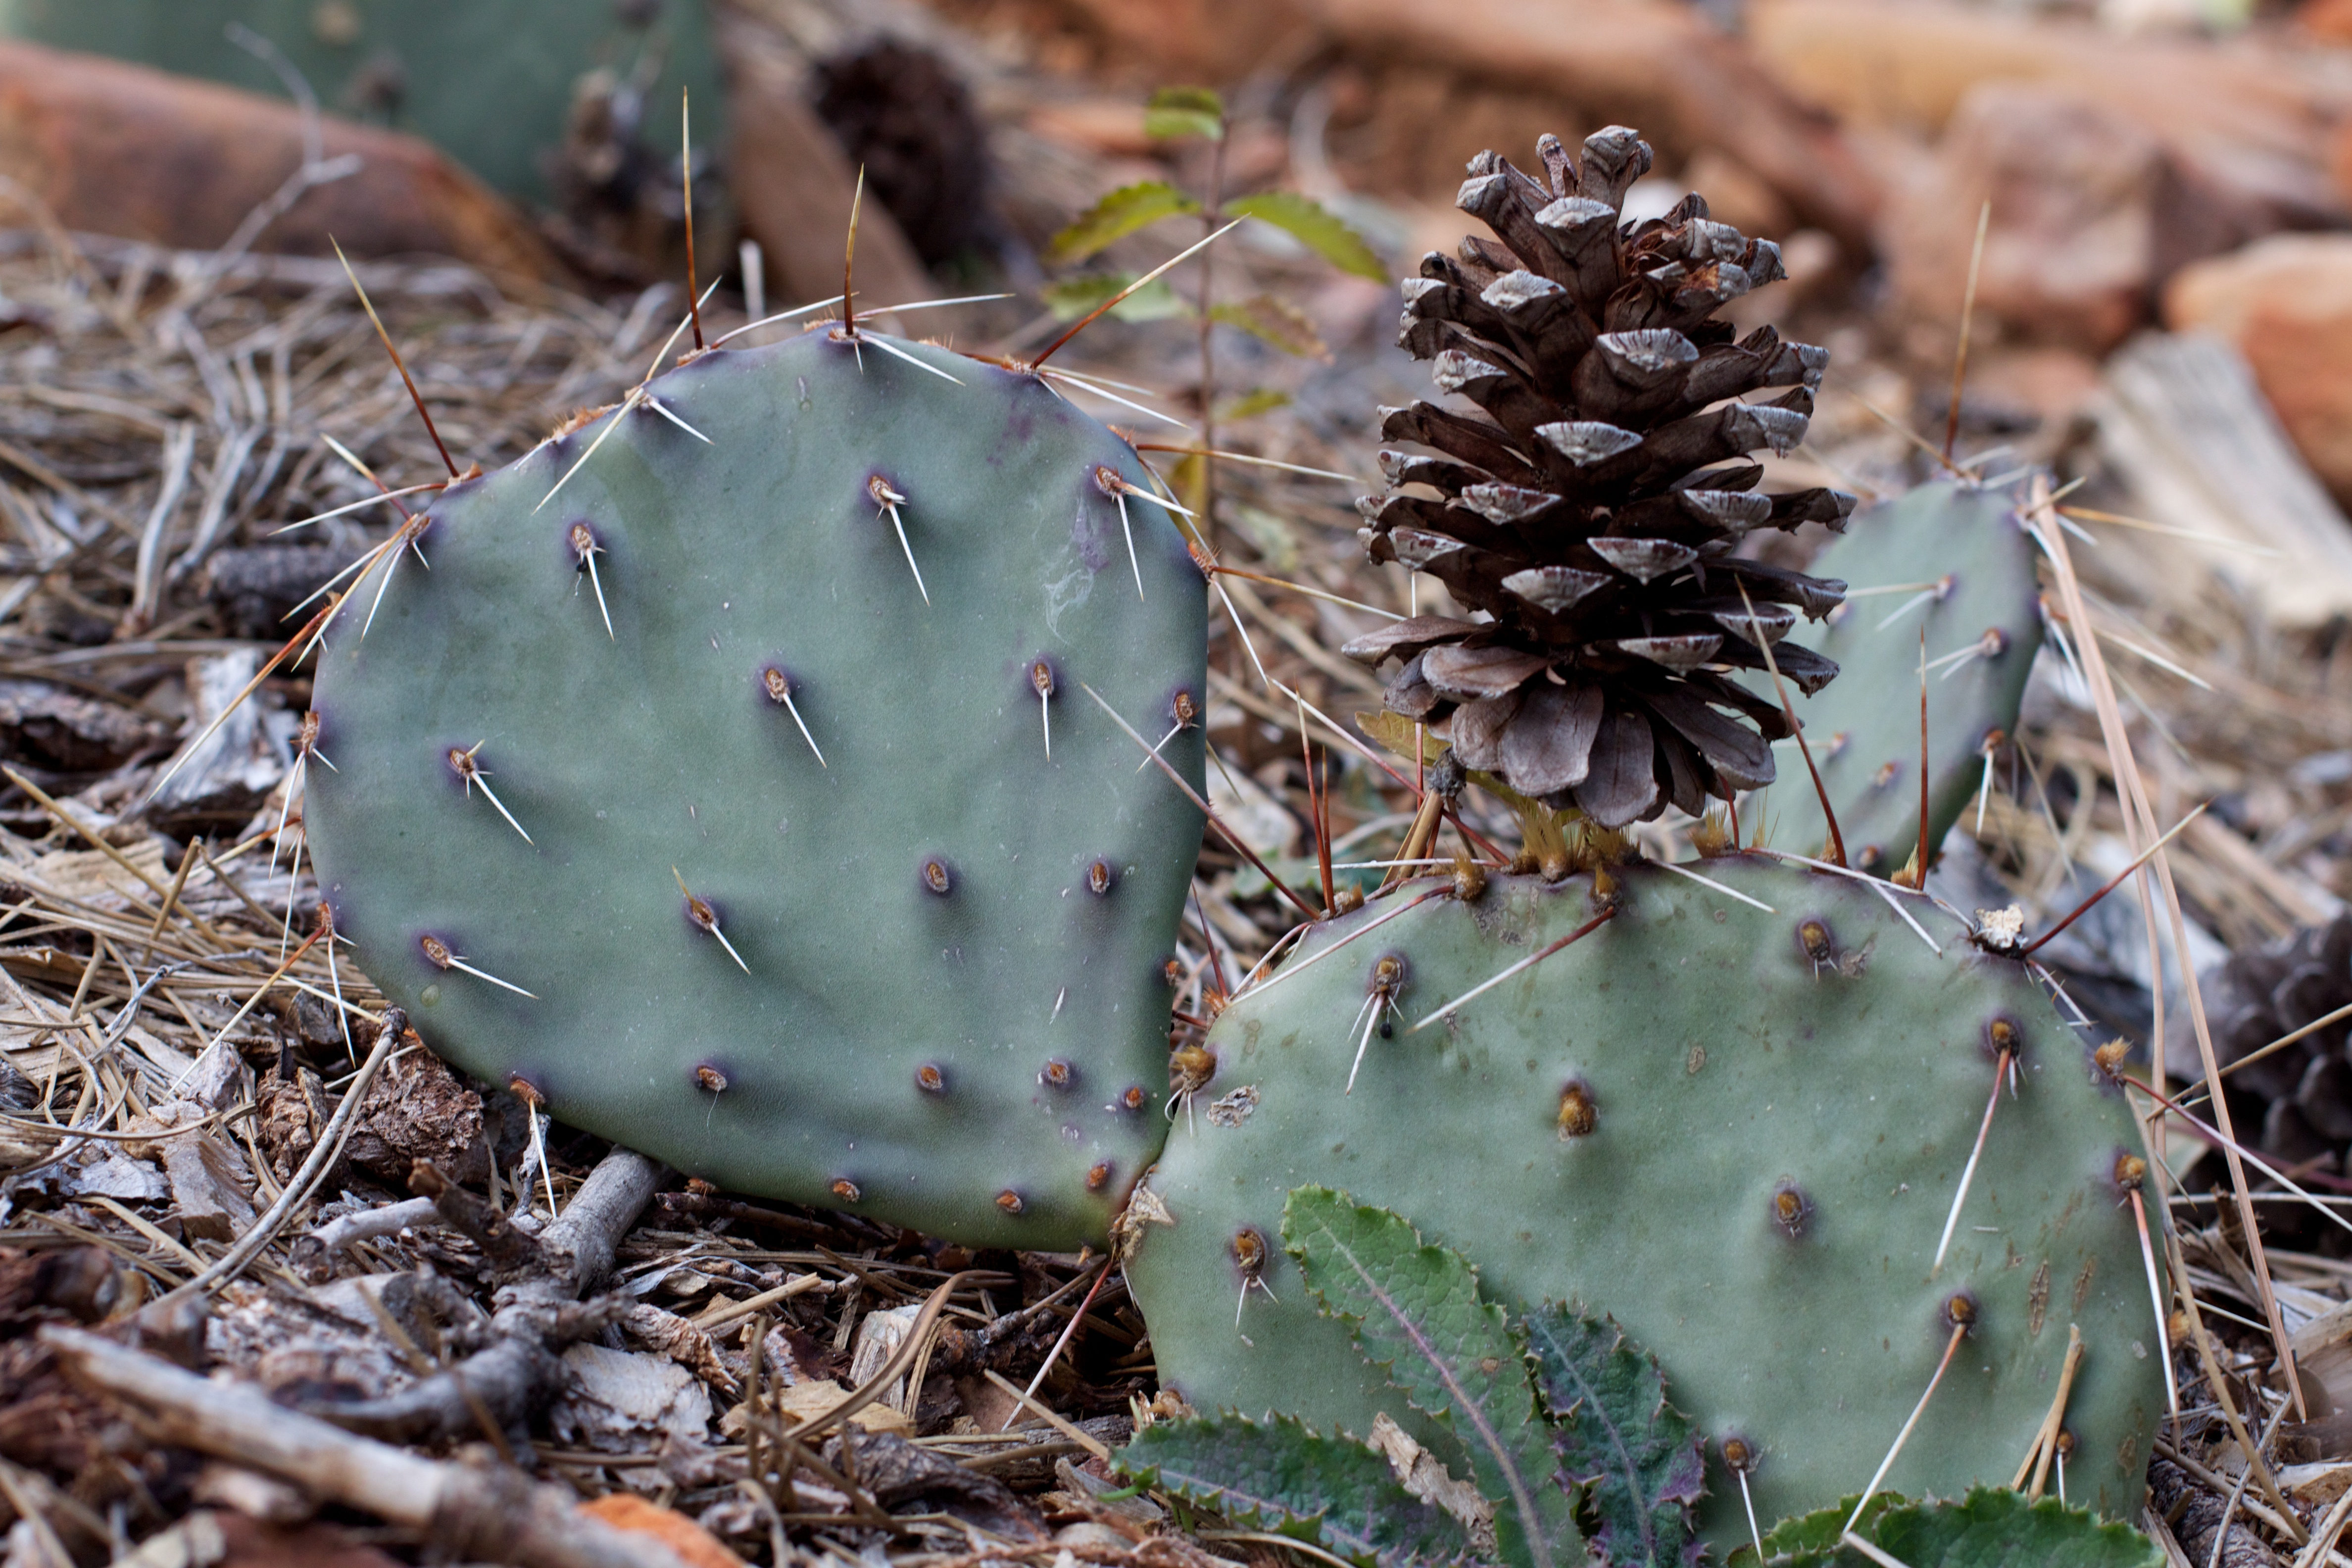
cactus, plant, flower, food, produce, botany, flora, fauna, flowering plant, prickly pear, land plant, thorns spines and prickles, hedgehog cactus, nopal, barbary fig, eastern prickly pear